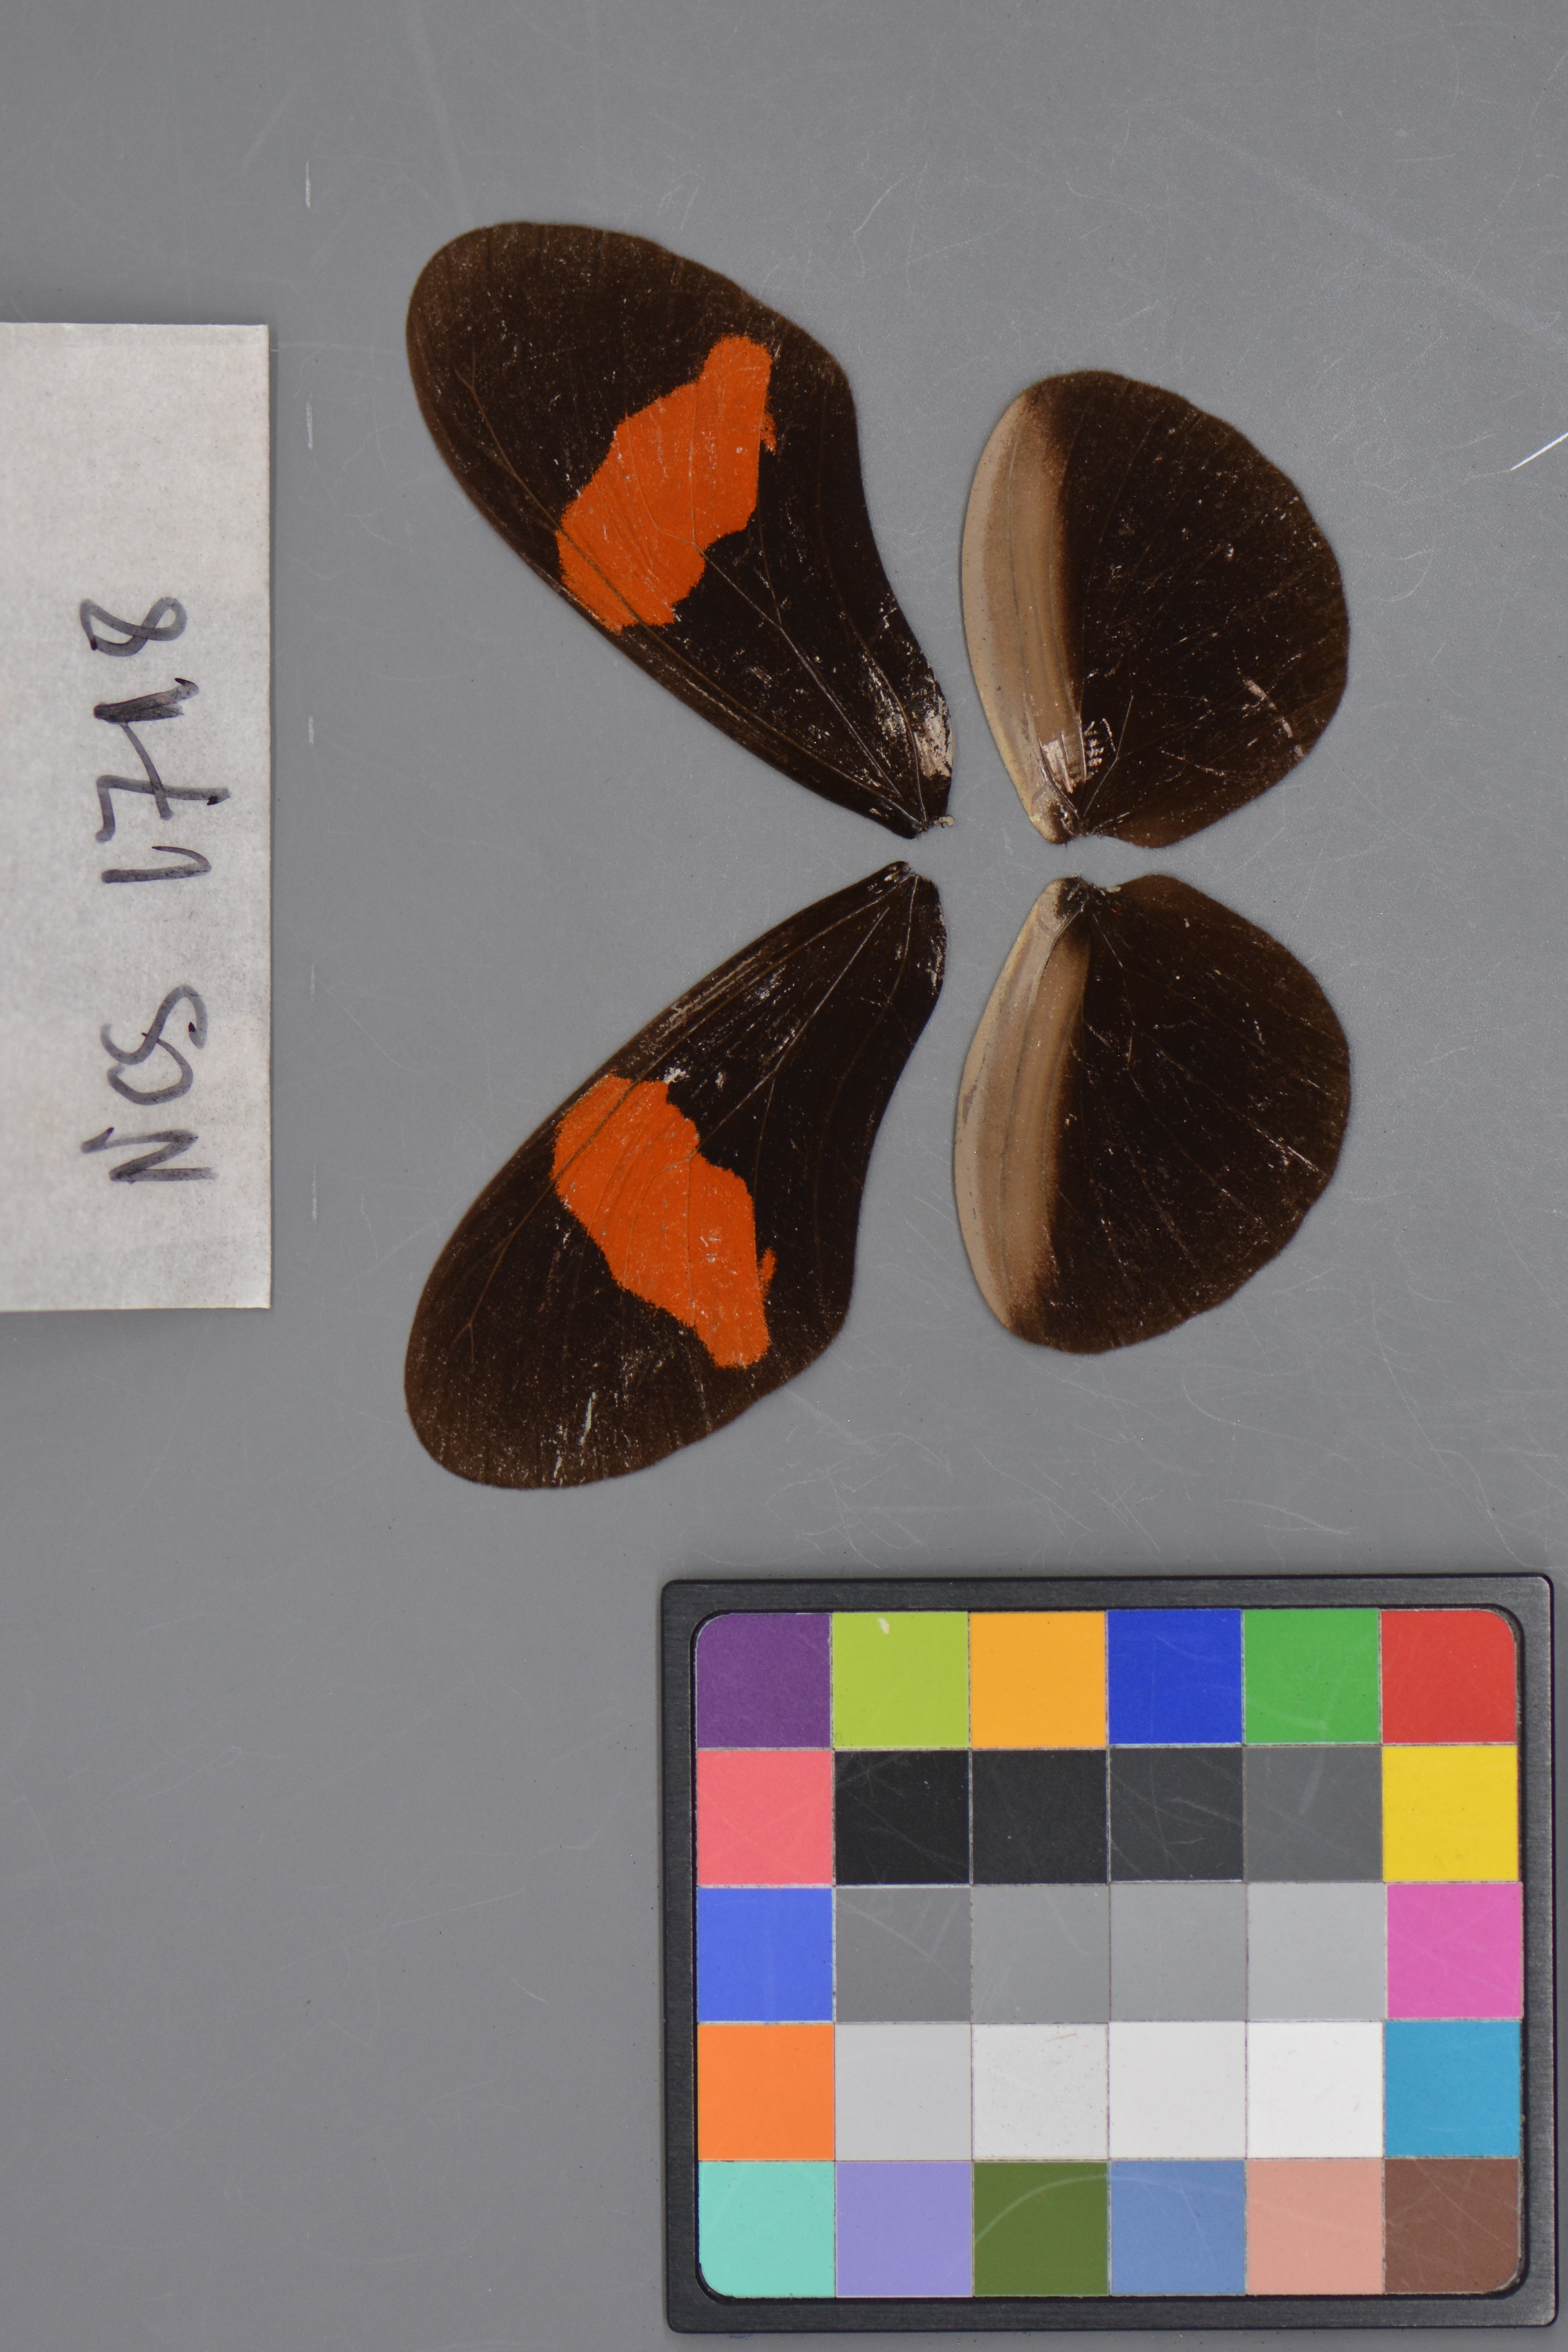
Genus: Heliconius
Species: erato
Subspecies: hydara
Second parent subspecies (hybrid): petiverana
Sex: male
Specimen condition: dorsal
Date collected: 25-Oct-08